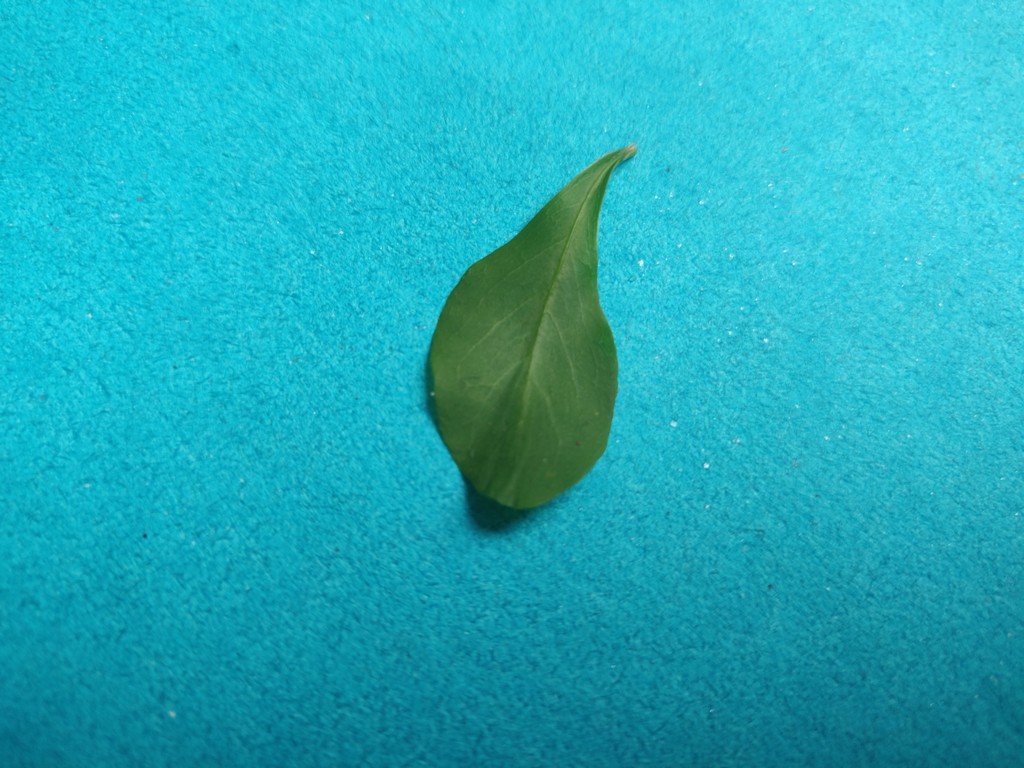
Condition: Healthy
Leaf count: single
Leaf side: front